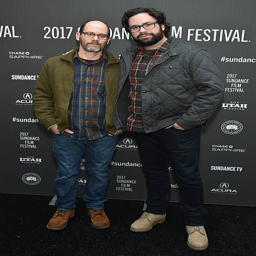
person and film director attend the premiere on day of festival .